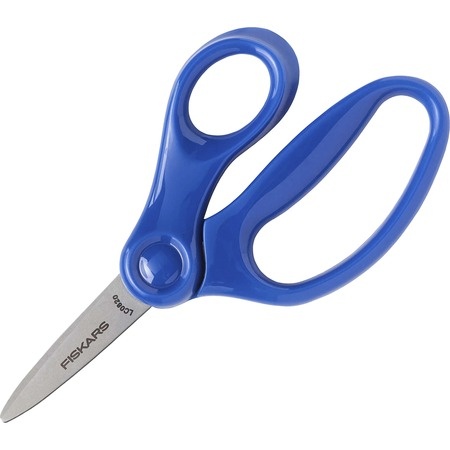
Fiskars 5" Pointed-Tip Scissors
Brand: Bruins School Store
Assorted Colors
Category: Arts & Entertainment > Hobbies & Creative Arts > Arts & Crafts > Art & Crafting Tools > Craft Cutting & Embossing Tools > Craft & Office Scissors > Fabric Scissors